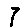
Label: 7